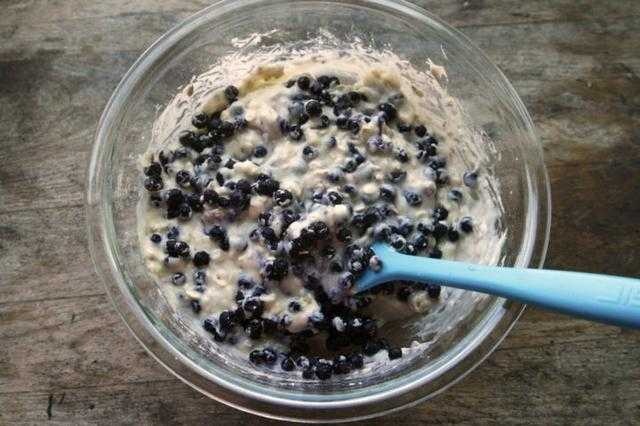
Label: Blueberry